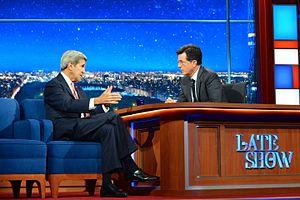
Stephen Colbert /ˈstiːvən ˈkoʊlbəɹt/ est un animateur de télévision, humoriste et satiriste politique américain, né le 13 mai 1964 à Washington, D.C.. Pendant neuf ans, il anime The Colbert Report, une parodie de journal télévisé ciblant de manière détournée la droite américaine, et présente depuis 2015 The Late Show, remplaçant David Letterman sur le réseau CBS.